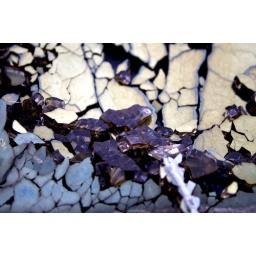
[101/365] A broken stain glass window in Chinatown. I find it very cool the way it's fractured in chunks.